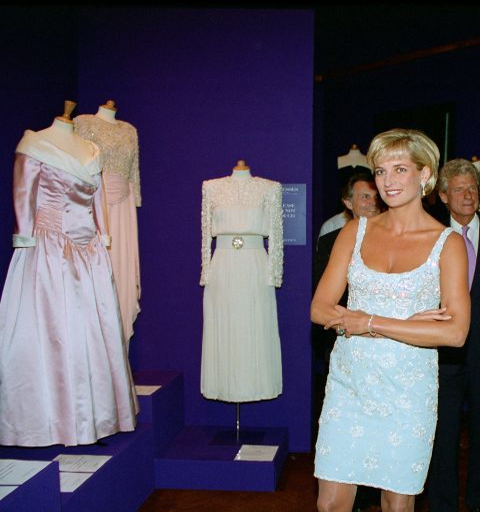
organization leader actually suggested to his mother that she sell some of her dresses to raise money for charity .